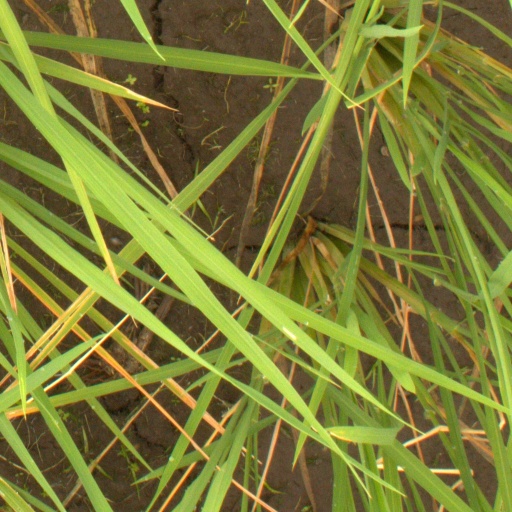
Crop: rice